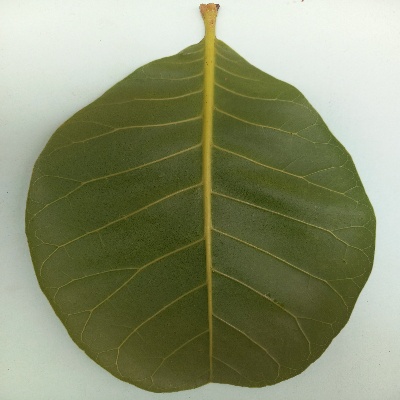
Crop: Cashew
Condition: healthy